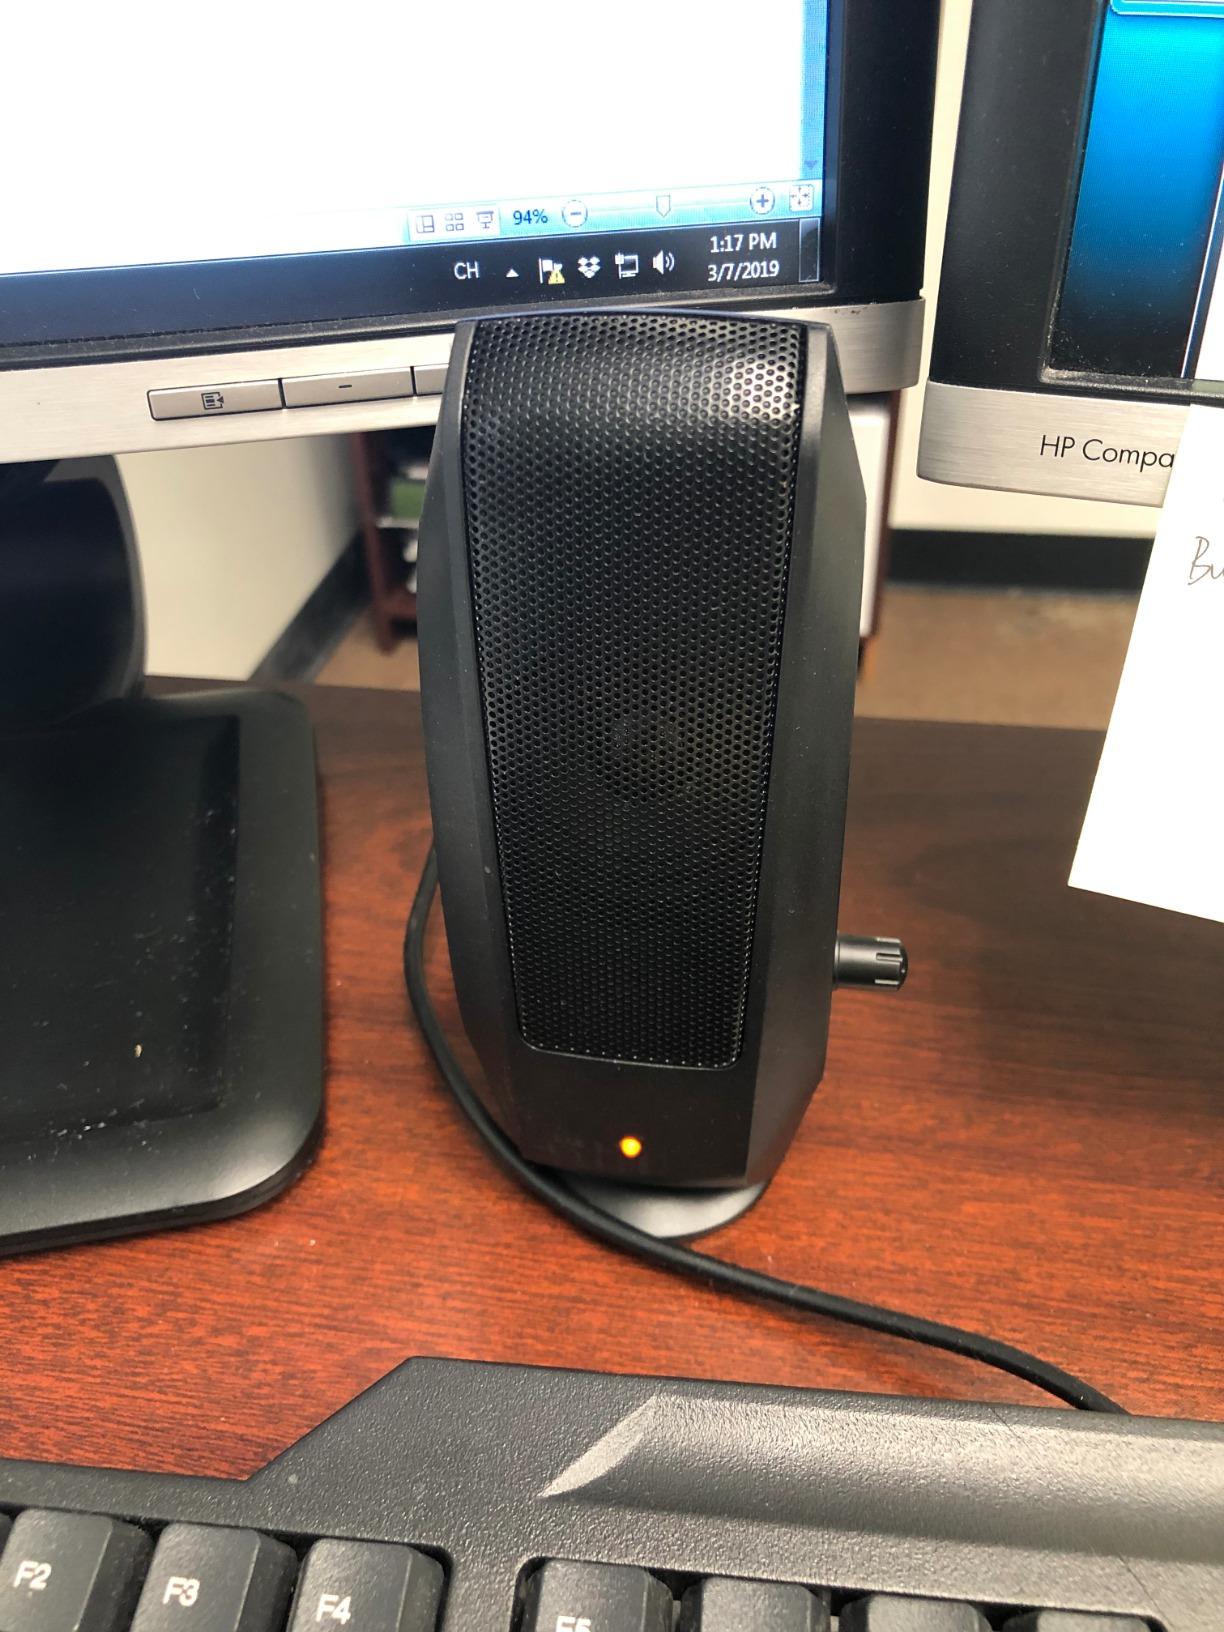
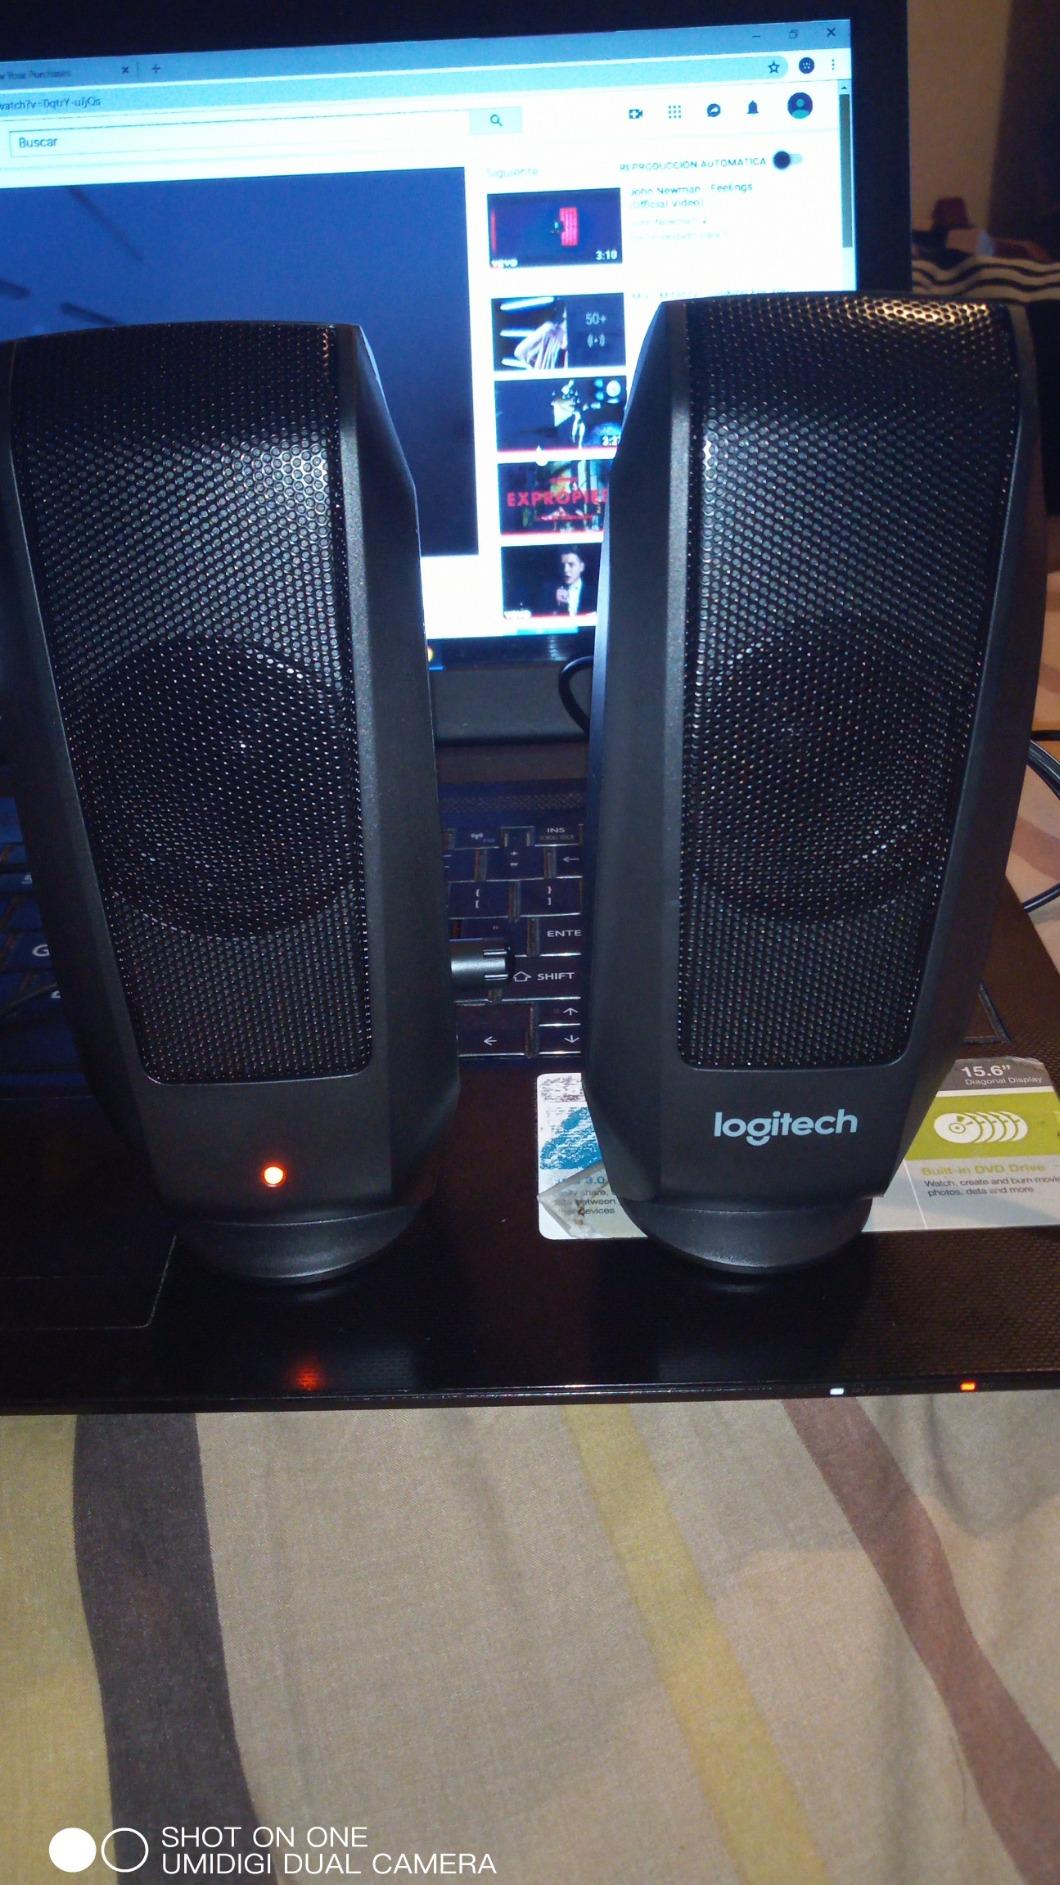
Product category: speaker
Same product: yes